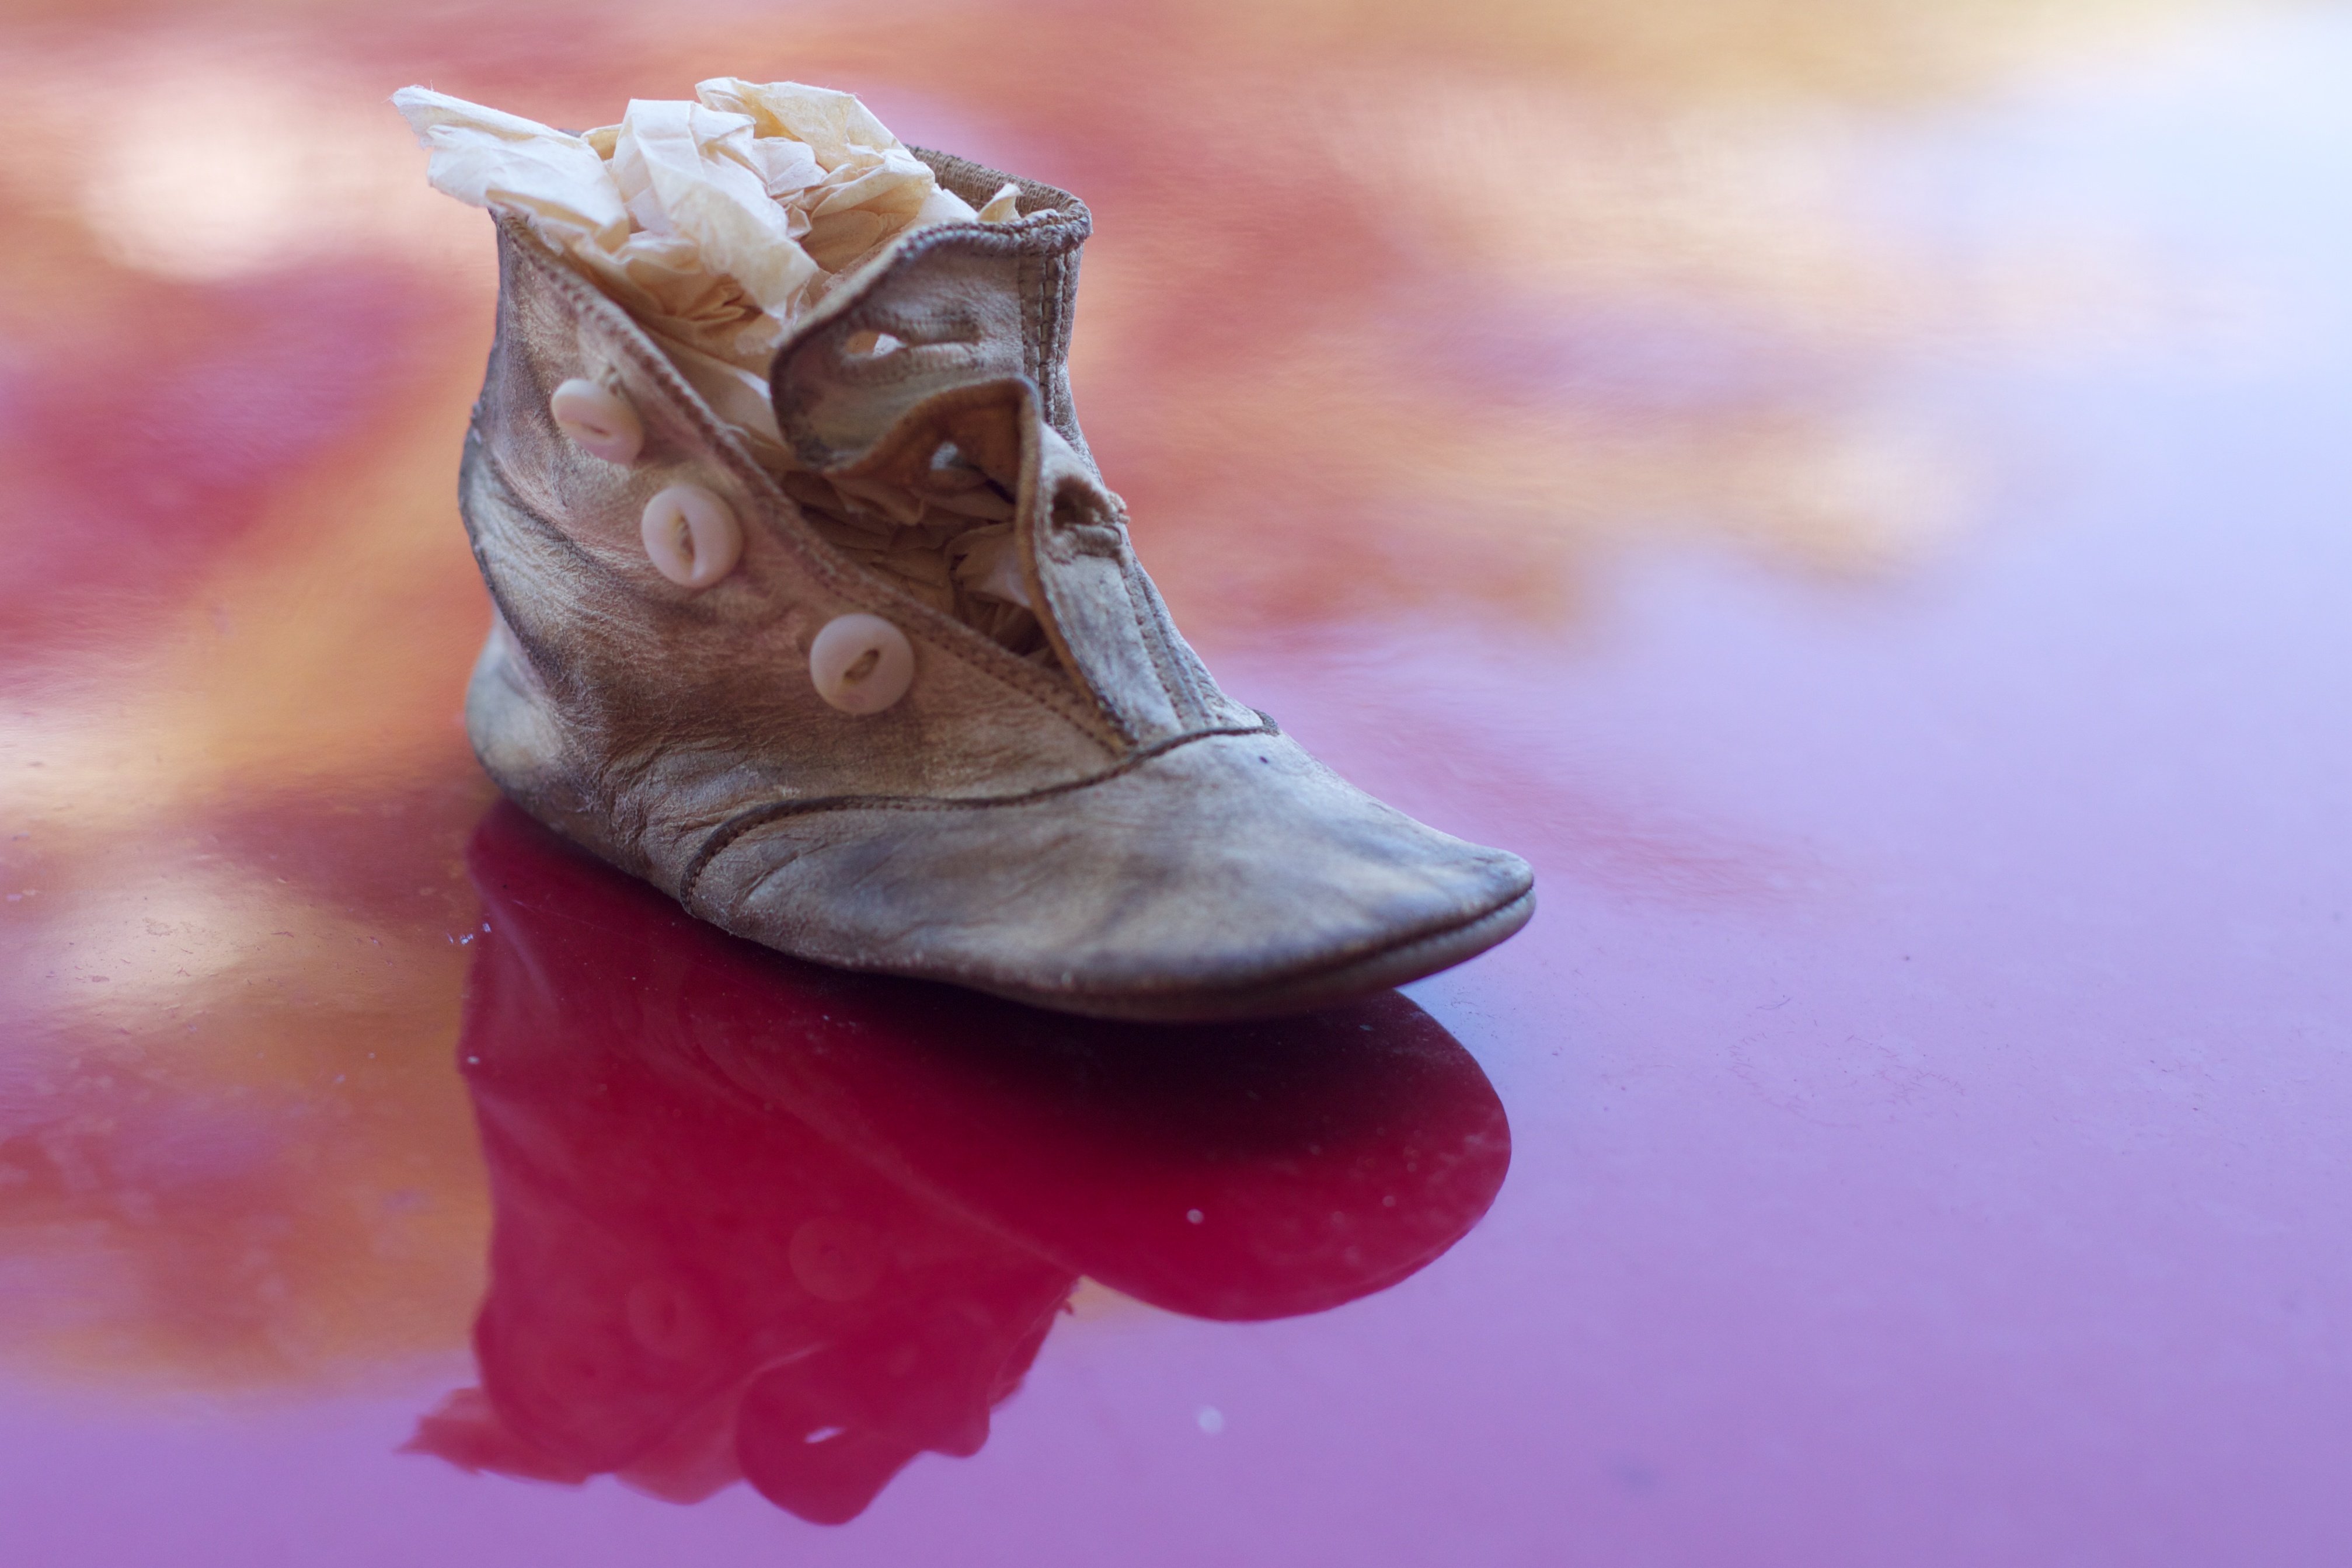
hand, pink, conch, close up, art, head, footwear, odyssey, macro photography